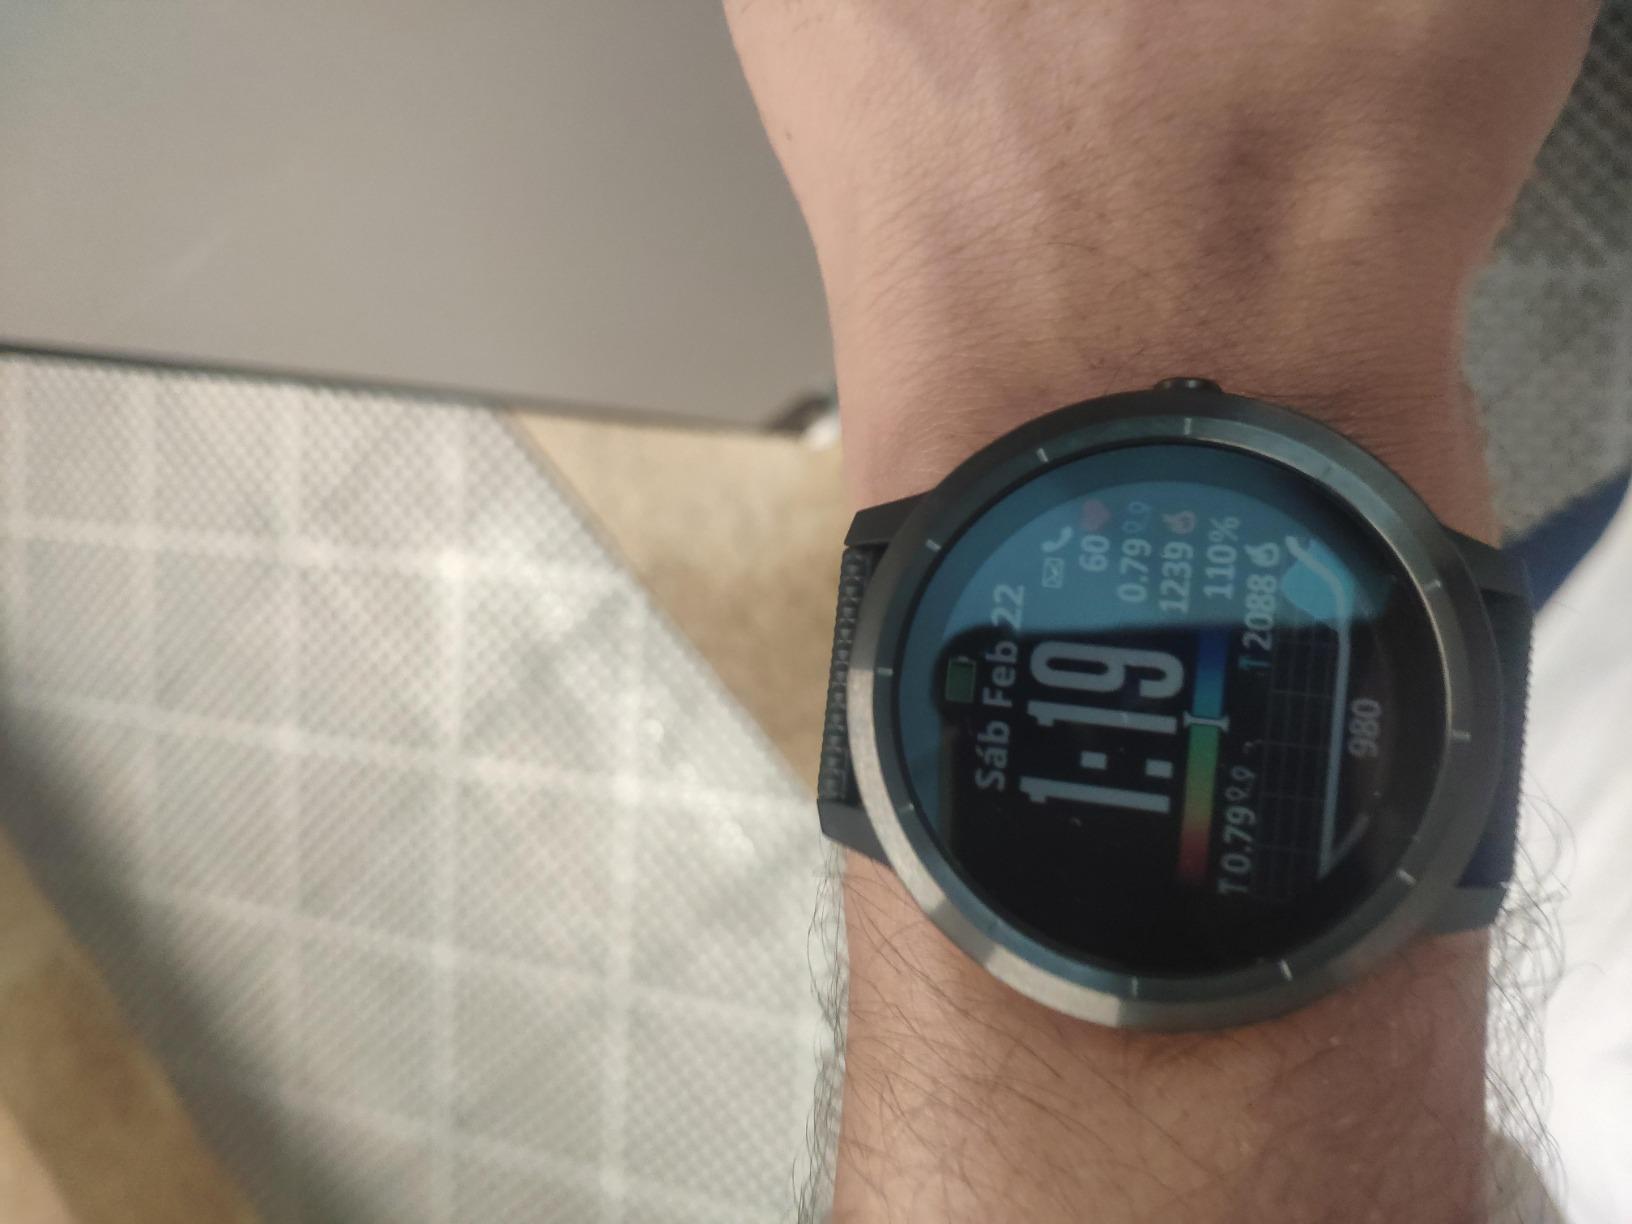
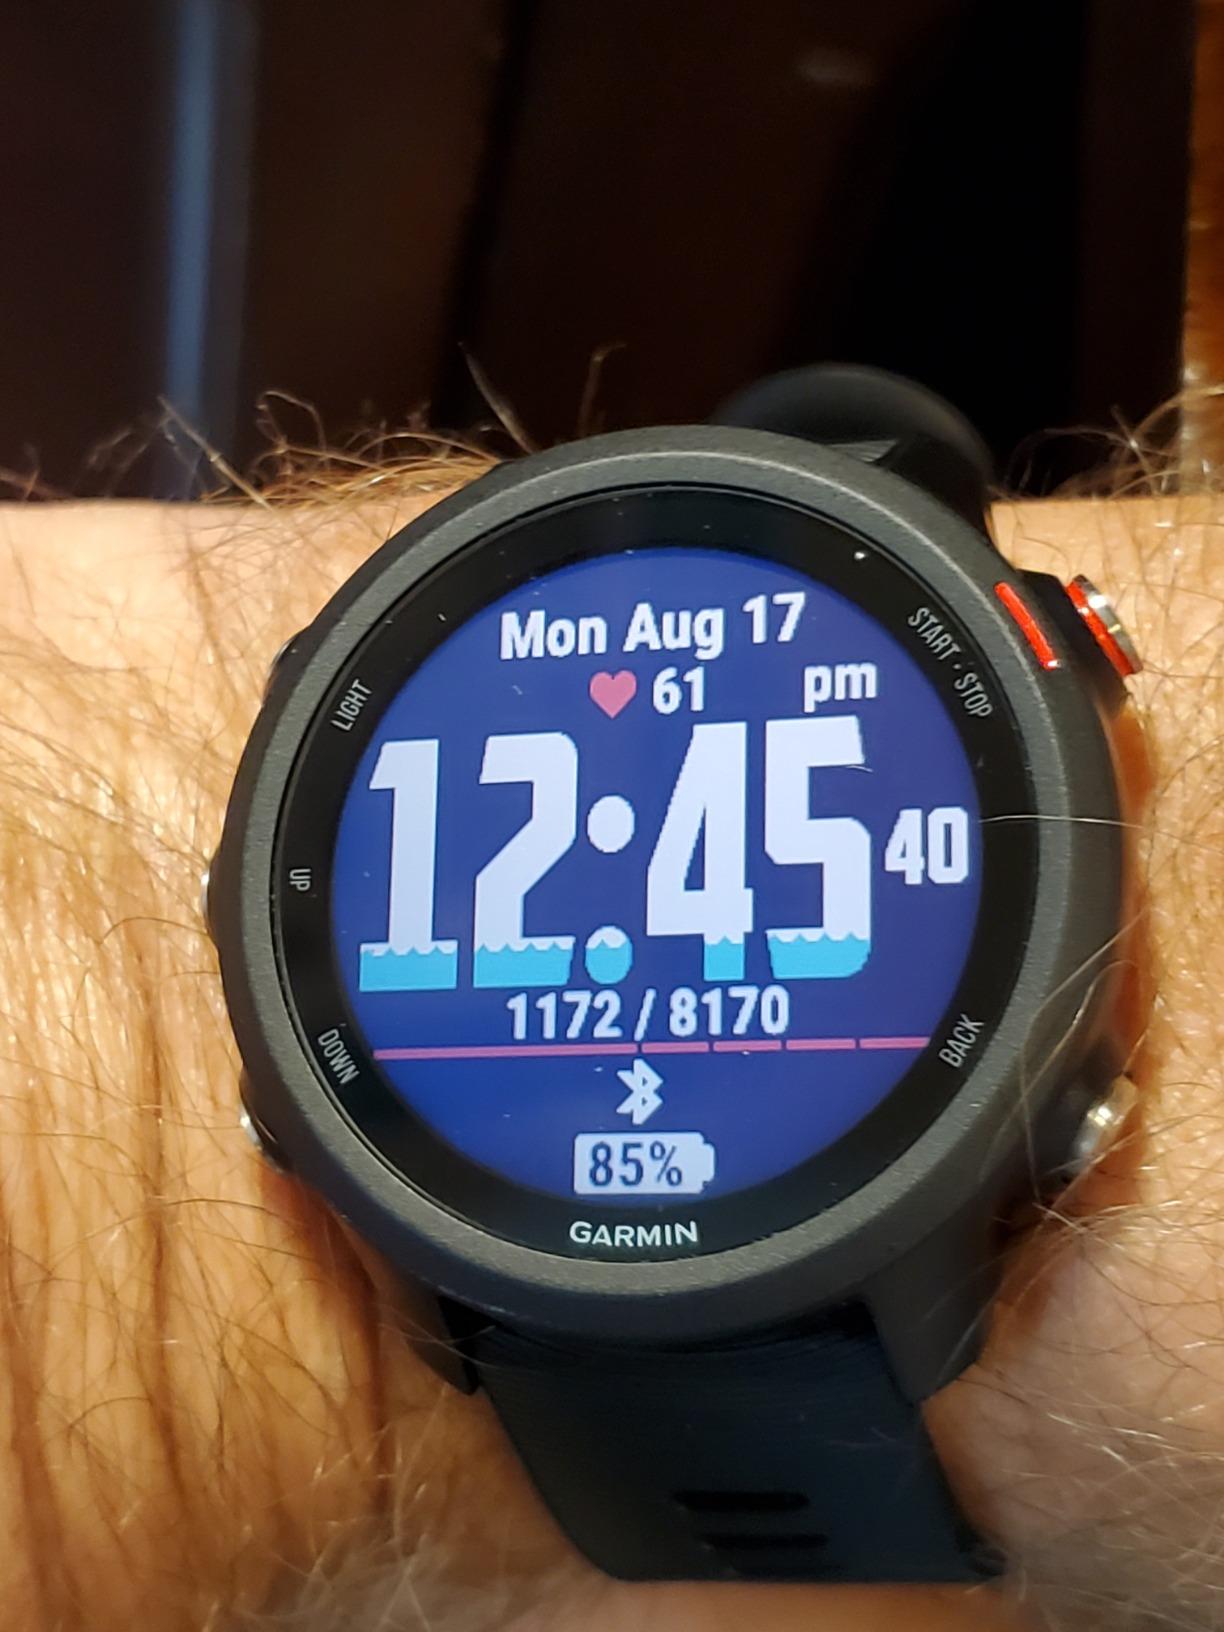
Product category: smartwatch
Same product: no